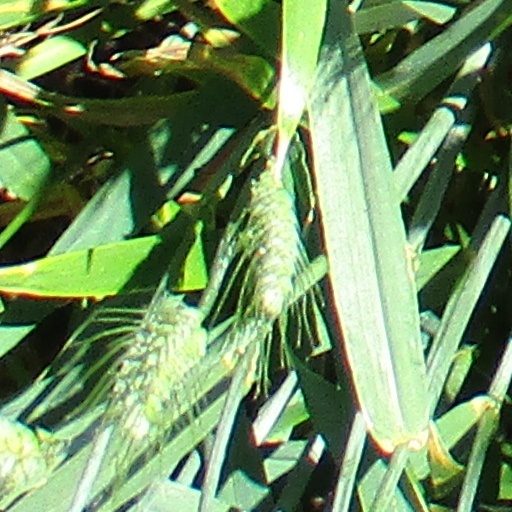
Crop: wheat